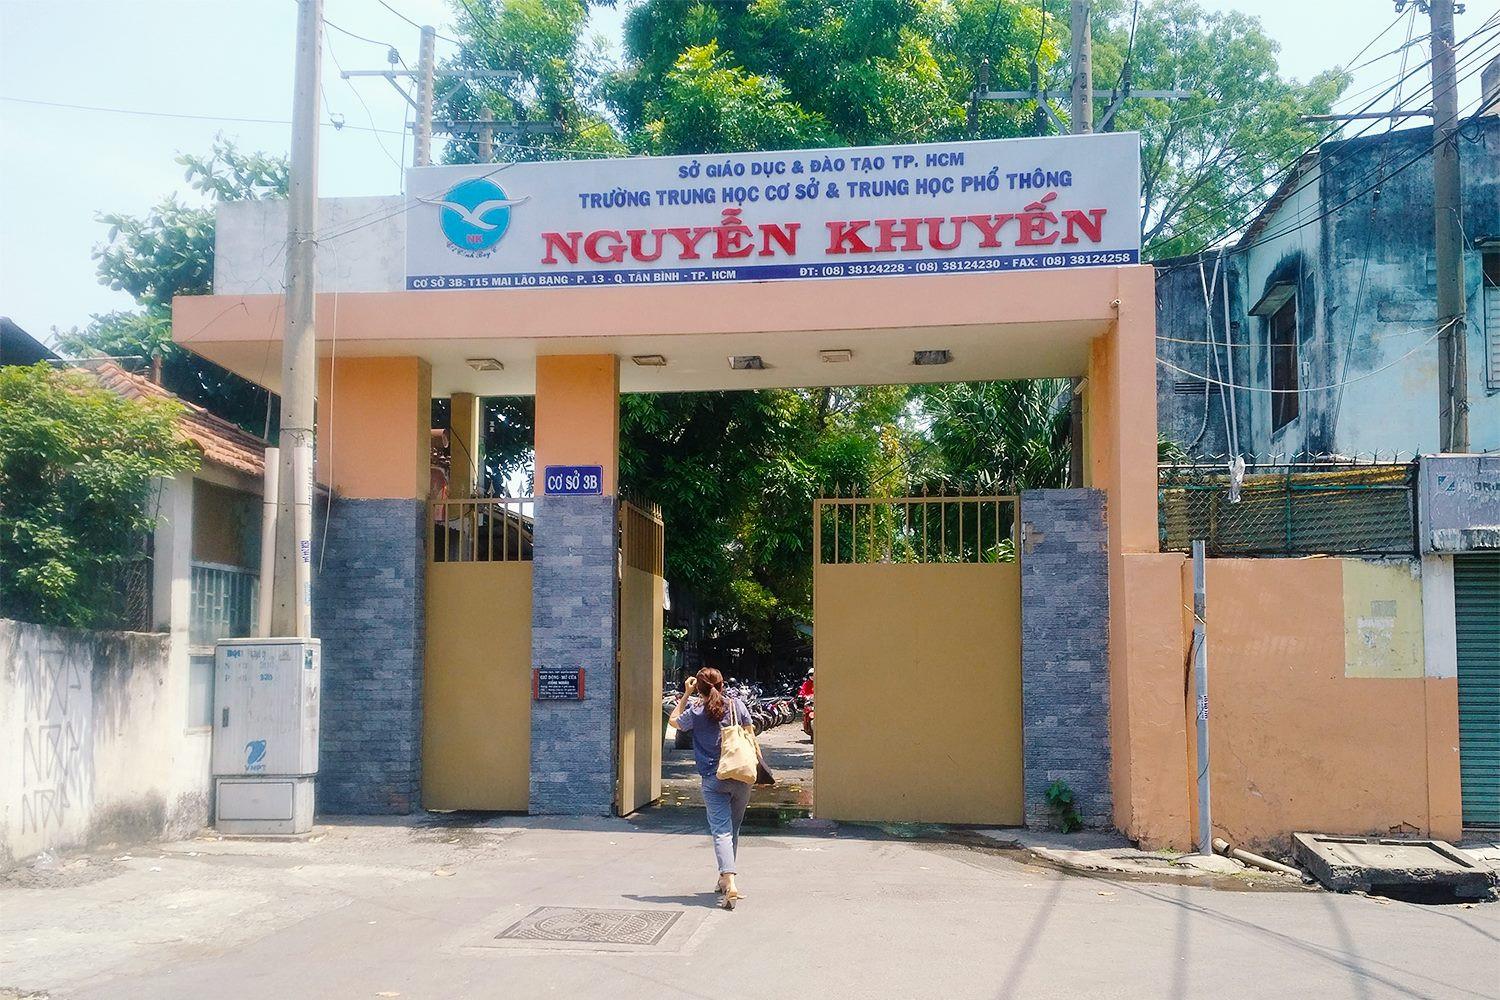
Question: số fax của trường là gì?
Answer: là 0838124258